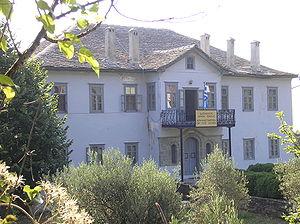
Karyès est la capitale et le centre administratif de la République monastique du Mont-Athos en Grèce. Située à l'intérieur des terres, on y accède grâce à une ligne régulière d'autocars qui part du port de Dafni distant de 5 km, seul point d'accès direct de la république avec le monde extérieur.